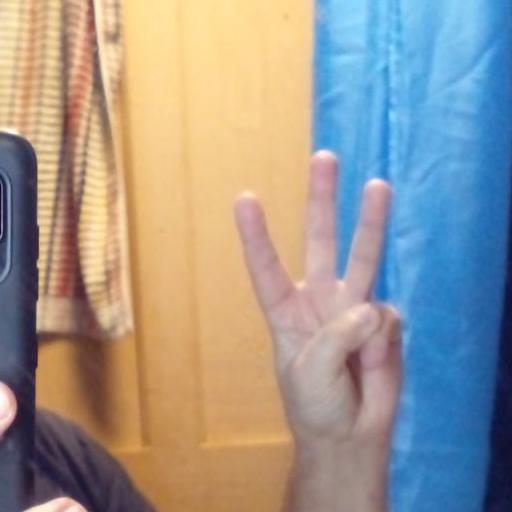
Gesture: three